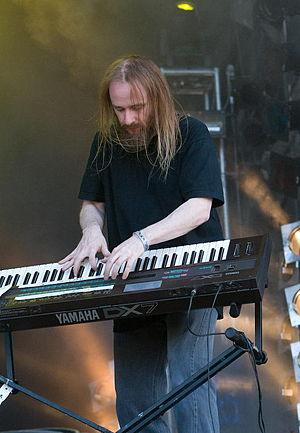
Cet article présente les tournées du groupe de metal symphonique finlandais Nightwish.
Jens Johansson, né le 2 novembre 1963 à Stockholm, est un claviériste et un pianiste suédois connu dans le monde du metal pour sa grande virtuosité. il s'est fait connaître grâce à son travail remarquable sur les quatre premiers albums d'Yngwie Malmsteen puis avec Stratovarius.